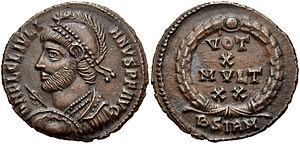
360 est une année bissextile commençant un samedi.